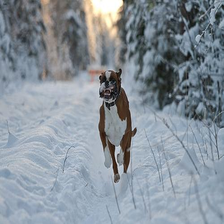
Species: dog
Breed: boxer